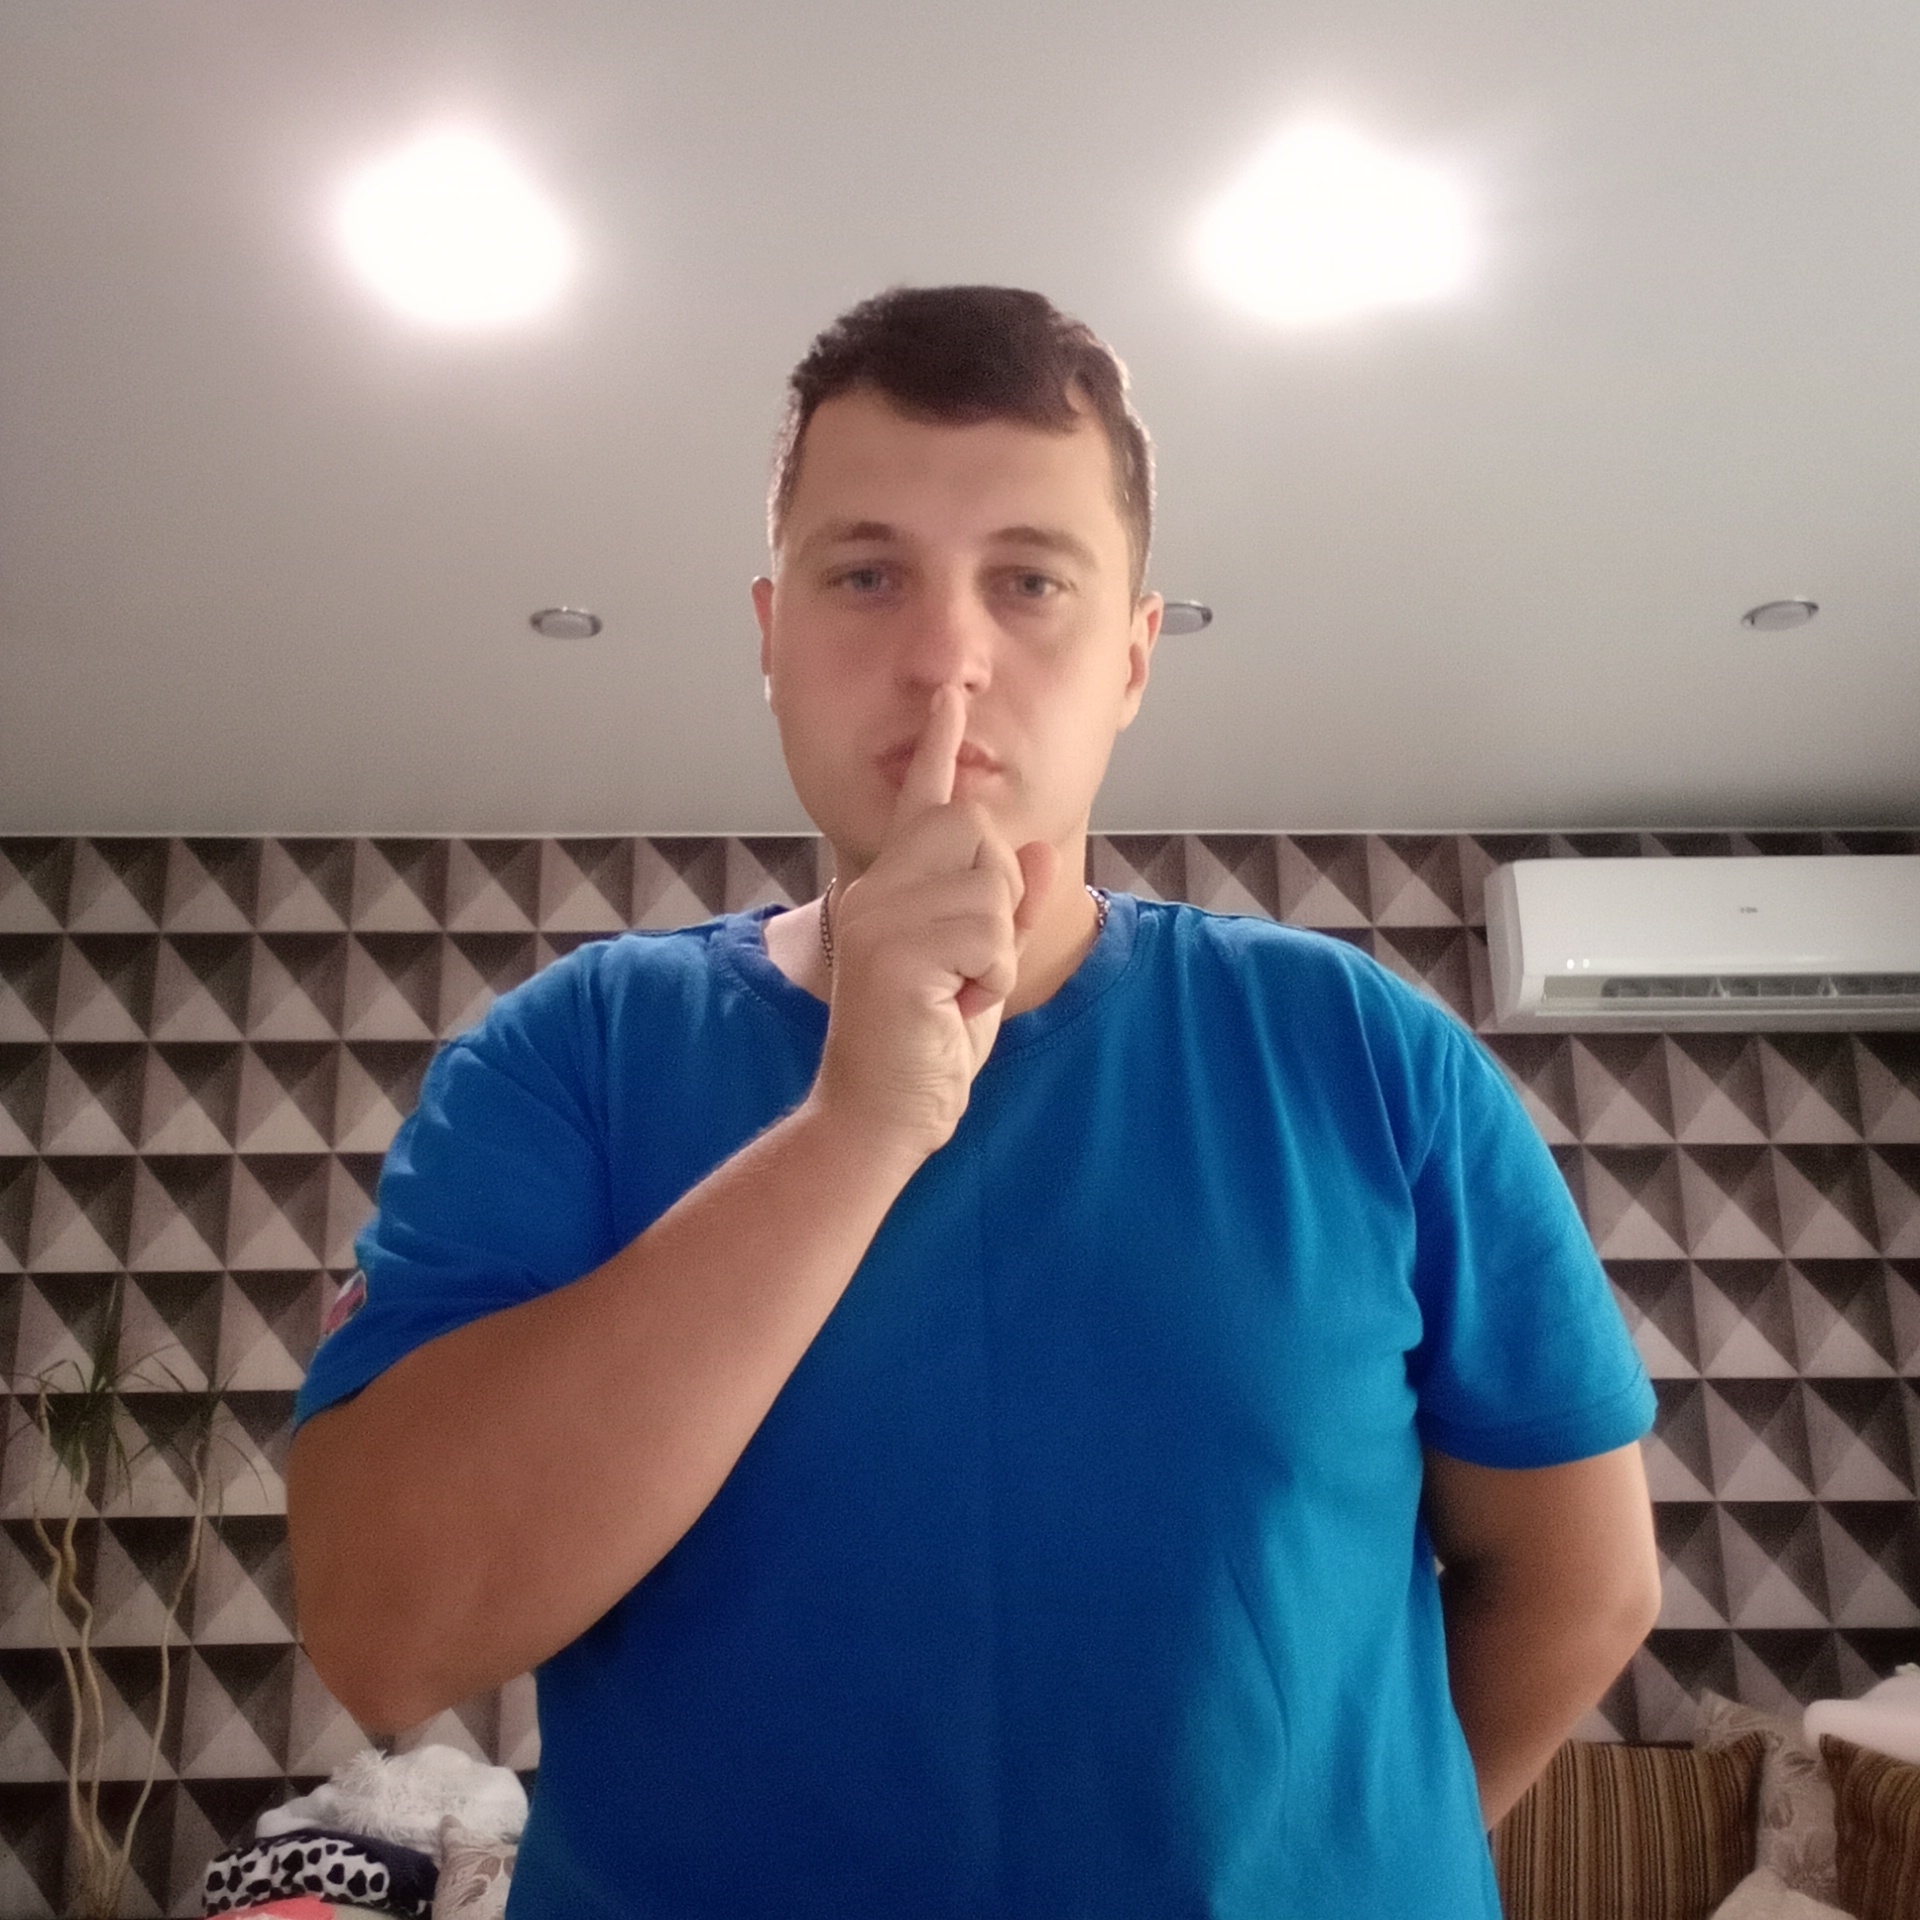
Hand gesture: mute